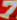
Number: 7